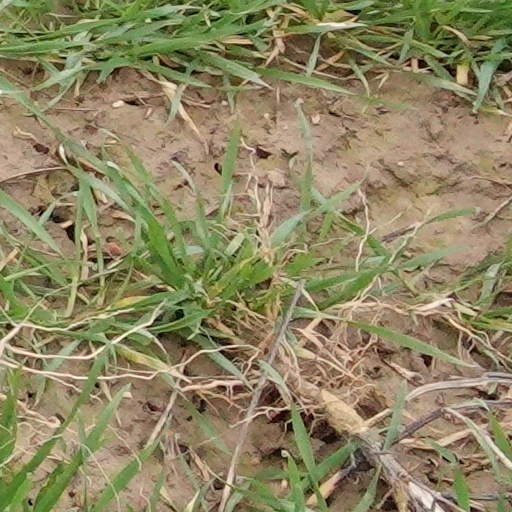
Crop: wheat